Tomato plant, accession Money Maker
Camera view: vertical (180 deg); turntable rotation: 120 degrees
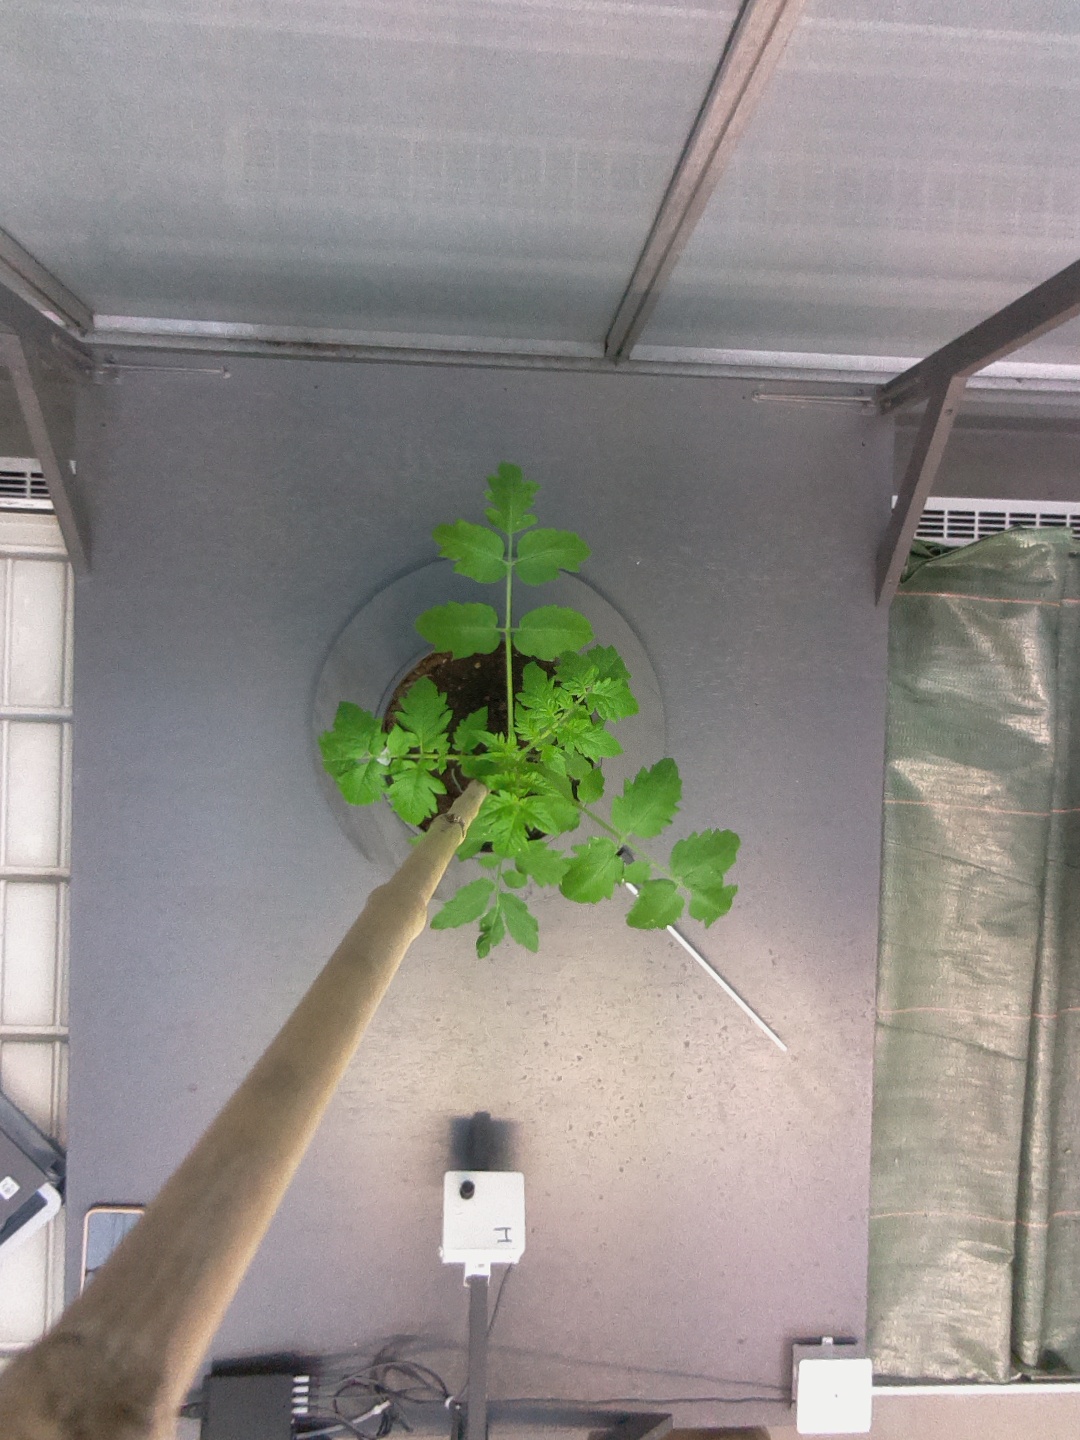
BBCH growth stage 14: 8 of true leaves visible